Game Over (2003 film)

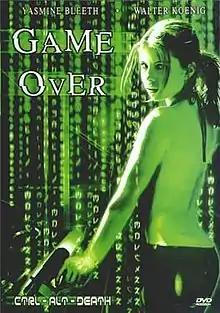
DVD cover

Game Over is a 2003 television film starring Yasmine Bleeth, Walter Koenig, Woody Jeffreys and Dominika Wolski. It incorporates footage originally shot for several video games released by Digital Pictures.